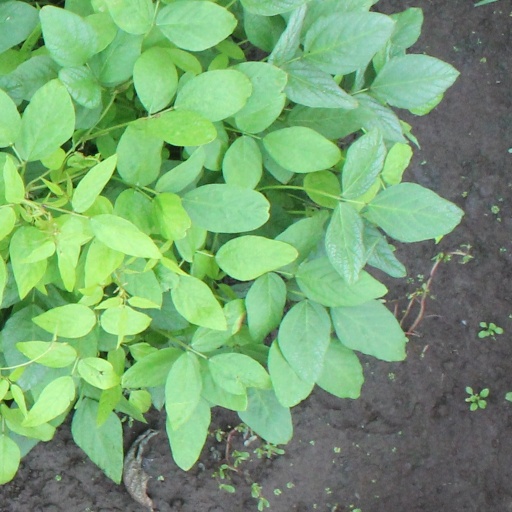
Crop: soybean